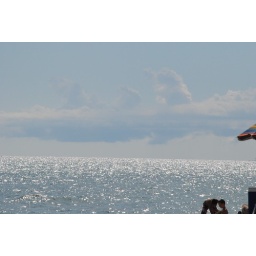
The interesting cloud formation over the water